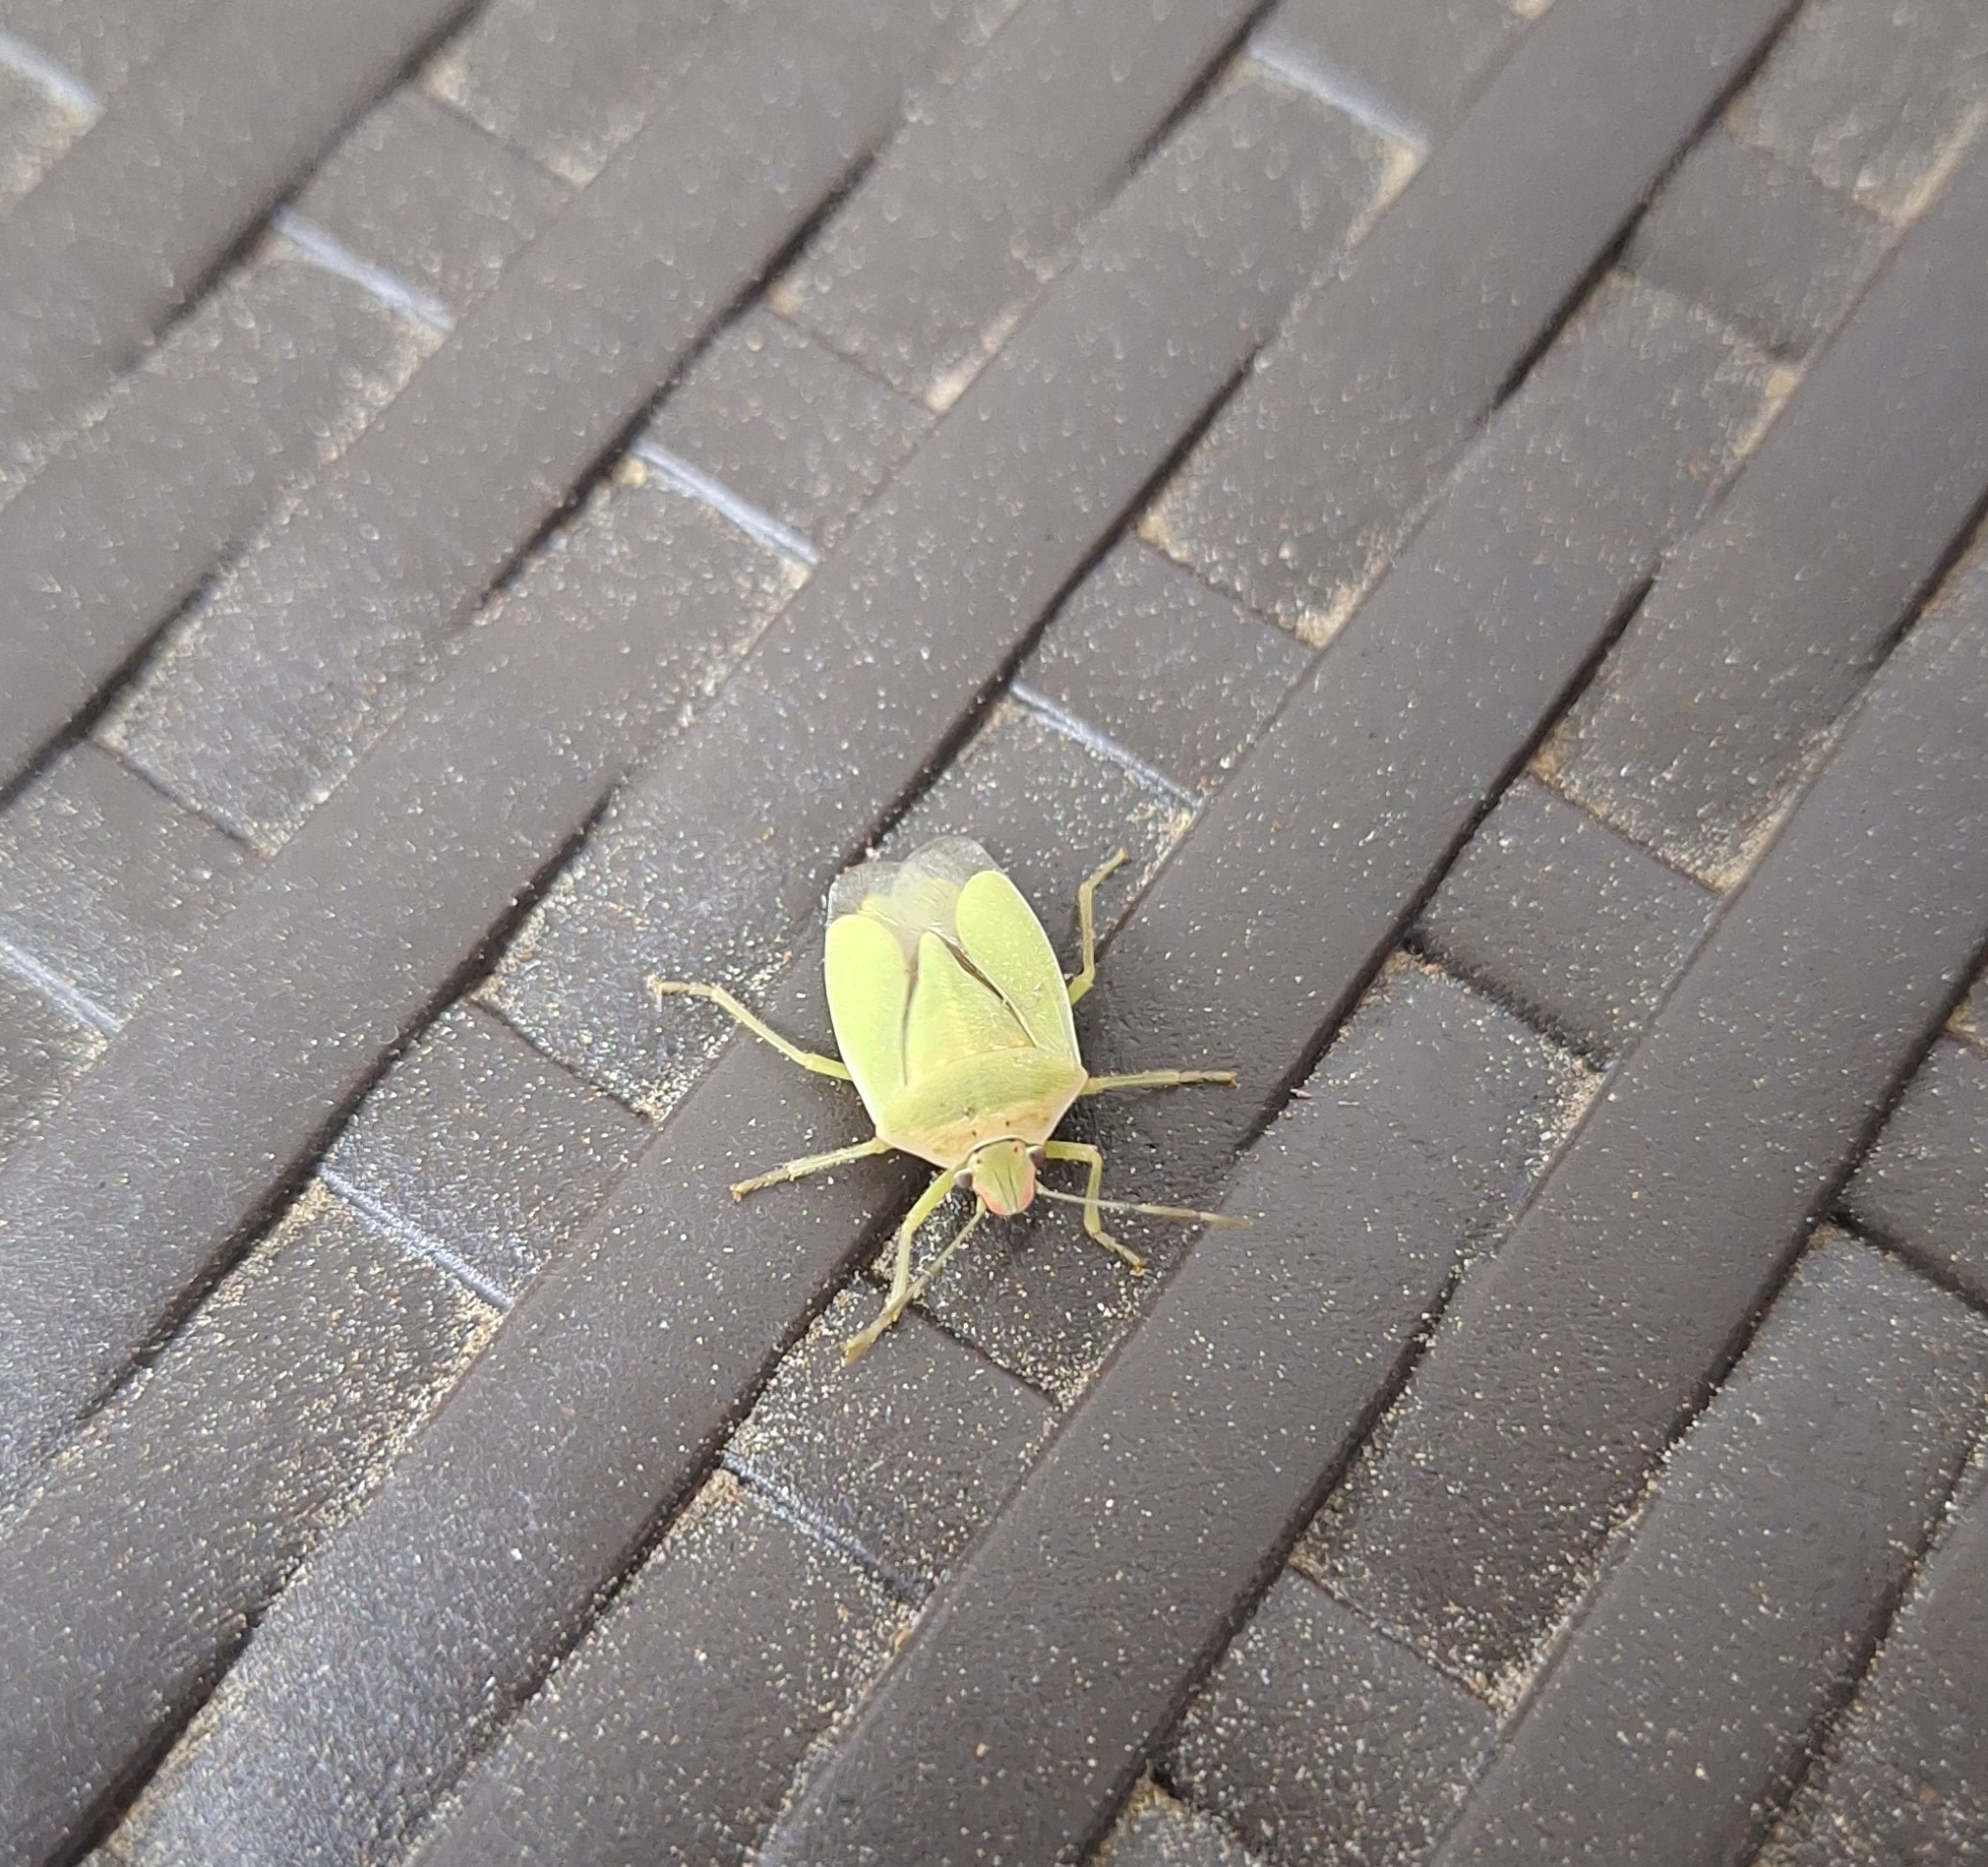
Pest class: stink_bug